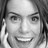
Emotion: happy